Weleda

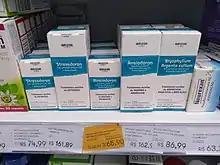
Products sold by Weleda in Brazil, 2021

Weleda is world's leading manufacturer of holistic, natural, organic cosmetics and pharmaceuticals for anthroposophic therapy. The product catalogue includes a complete line of skin care products, like Weleda Skin Food, items for baby and mother care, as well as homeopathic preparations. Following the philosophy of so-called lead plants, the company develops products that do not only focus on the raw materials, as all ingredients and the entire formula contribute to the overall effect. Lead plants include arnica, birch, calendula, iris, lavender and wild rose.